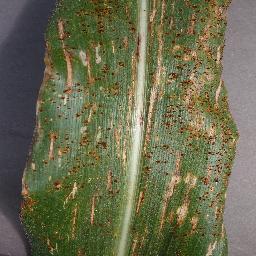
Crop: corn
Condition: (maize)_cercospora_spot_gray_spot